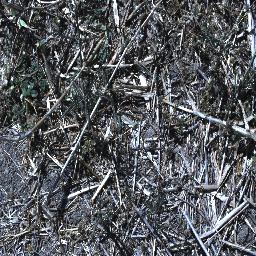
Label: parkinsonia